Parcel (consignment)

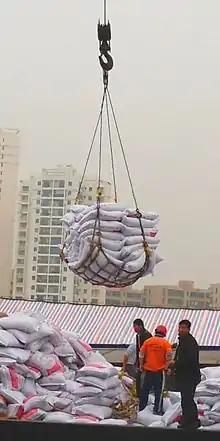
Cargo being unloaded from a ship using a cargo net at Haikou New Port, Haikou City, Hainan, China

A parcel is an individual consignment of cargo for shipment. Is the unit used in the daily practice for sending and receiving all kinds of cargo. It may have all shapes and sizes. The size can range from an actual mail parcel to 100 boxes of wine, with a top limit, for example, of 4 million barrels cargo of oil large enough to fill a supertanker.